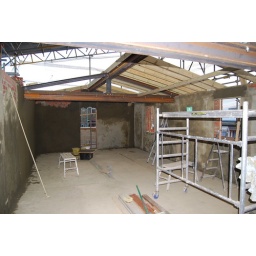
Steel in place, roof going on, walls being rendered.